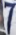
Number: 7